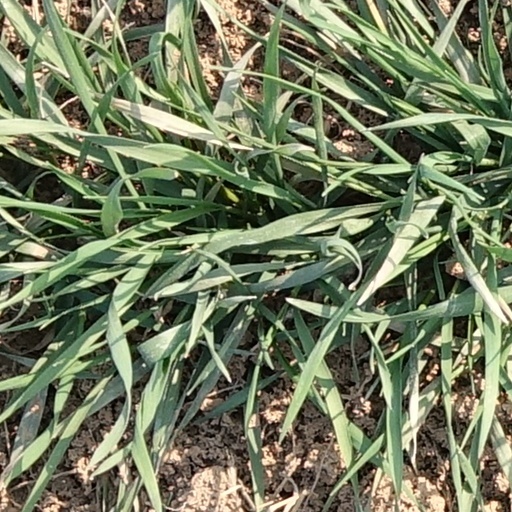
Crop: wheat